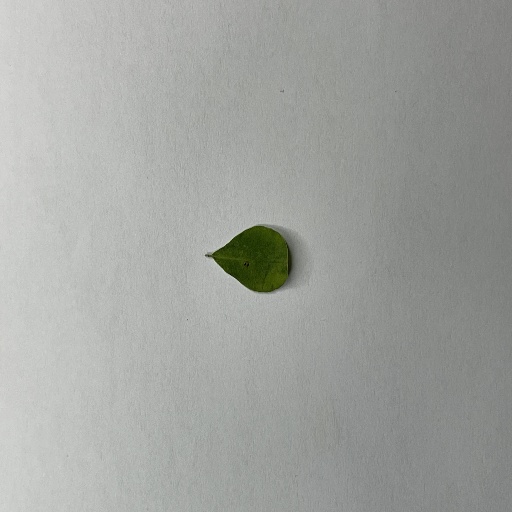
Species: Sojina
Leaf condition: Bacterial Spot